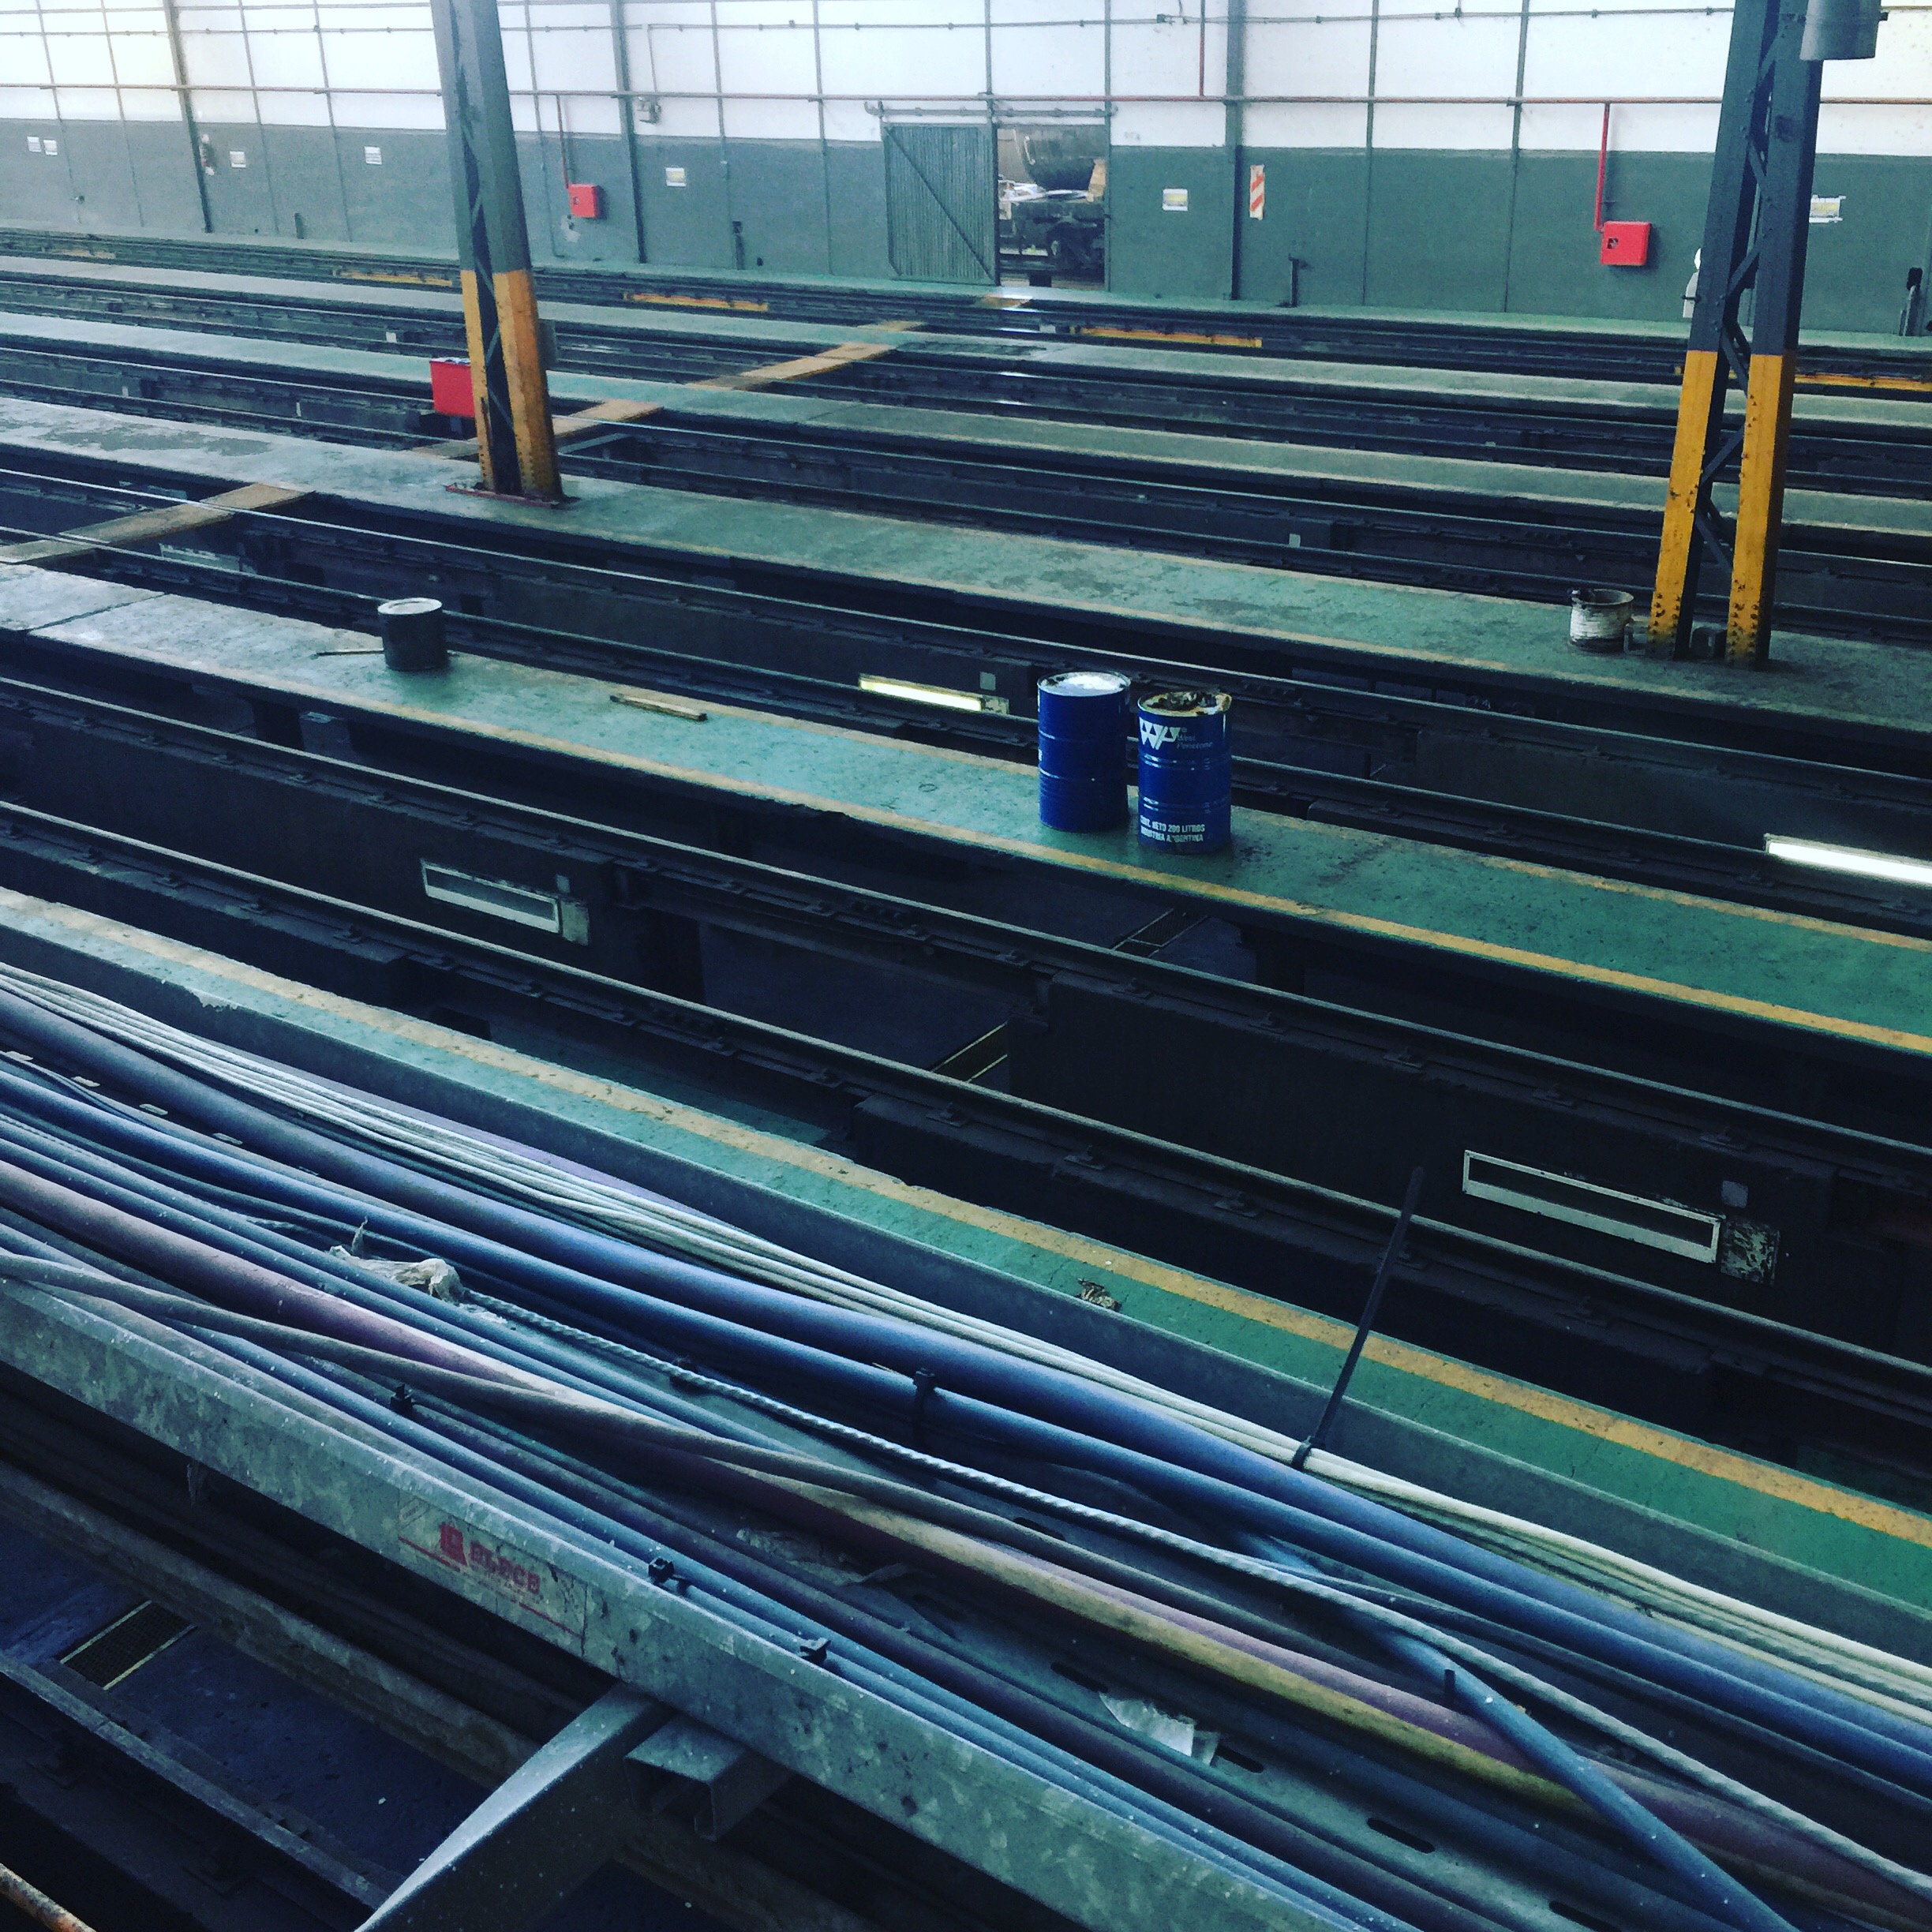
iphone, track, transport, line, lane, instagram, argentina, iphoneography, project365, squareformat, rodrigoparedes, buenosaires, ar, 160378, 160378com, www160378com, iphone6plus, 267, automotive exterior